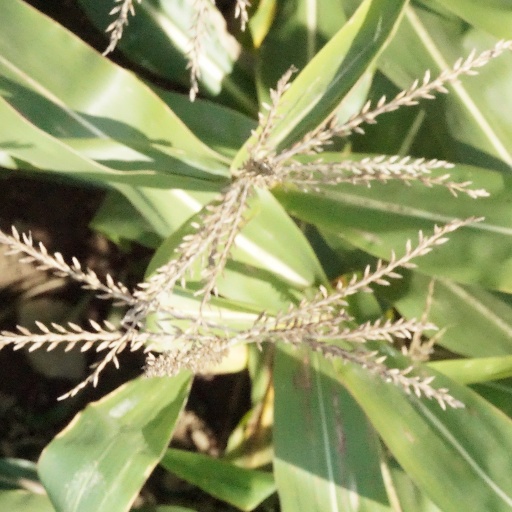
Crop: maize; corn